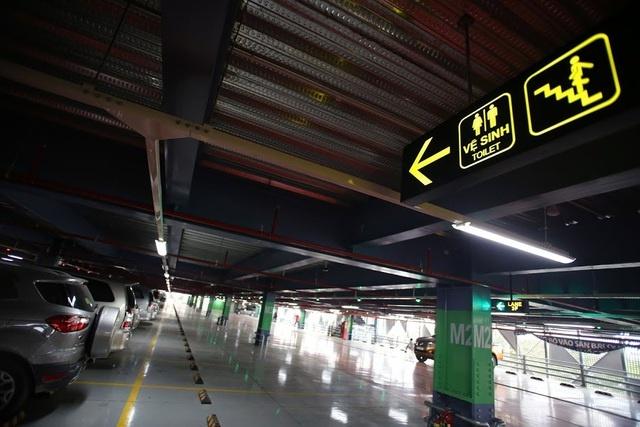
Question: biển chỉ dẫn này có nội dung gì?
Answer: chỉ hướng đi đến nhà vệ sinh